Republic of Siena

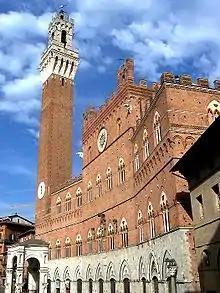
Palazzo Pubblico, the seat of the Republic's government

Siena prospered as a city-state, becoming a major centre of money lending and an important player in the wool trade. At first it was governed directly by its bishop, but episcopal power declined during the 12th century. The bishop was forced to concede a greater say in the running of the city to the nobility in exchange for their help during a territorial dispute with Arezzo, and this started a process which culminated in 1167 when the commune of Siena declared its independence from episcopal control. By 1179, it had a written constitution.